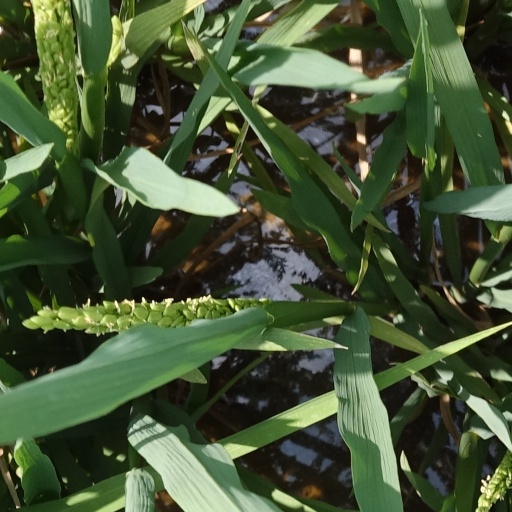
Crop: rice